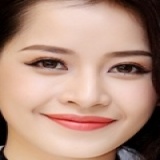
diễn viên Chi Pu